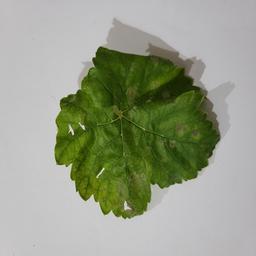
Label: Powdery Mildew